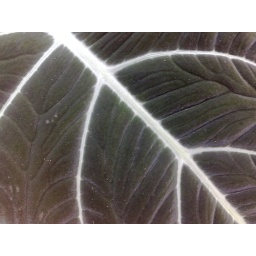
white against black